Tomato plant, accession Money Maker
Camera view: tilt-top (135 deg); turntable rotation: 30 degrees
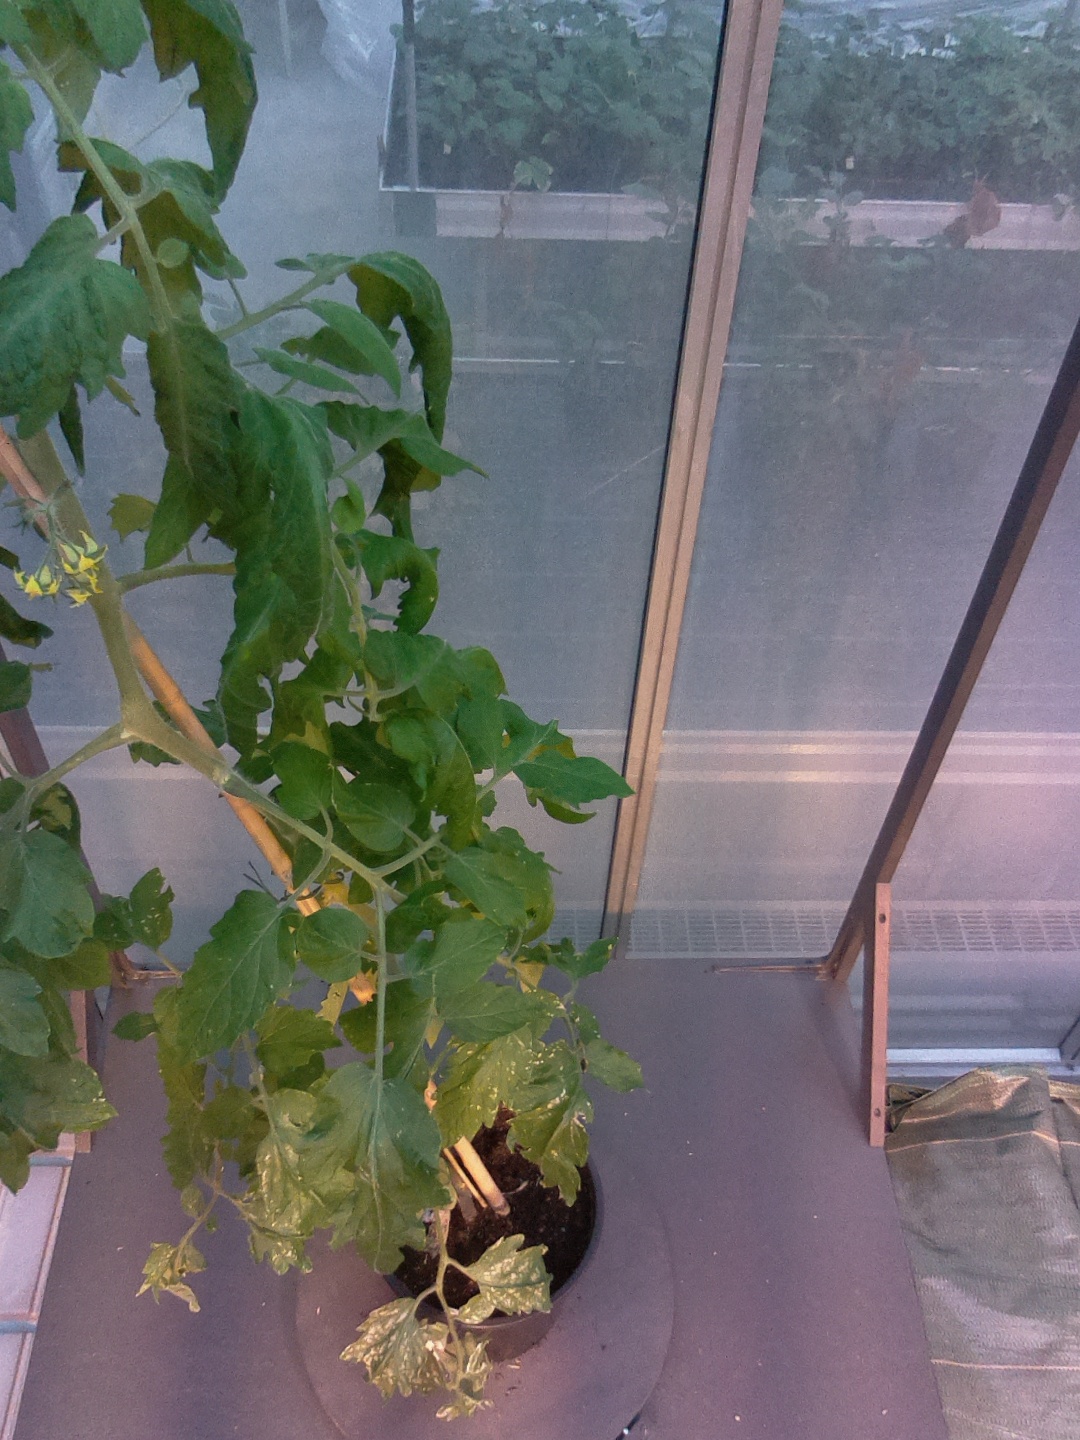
BBCH growth stage 69: End of flowering, 90%-100% of flowers open, more petals falling